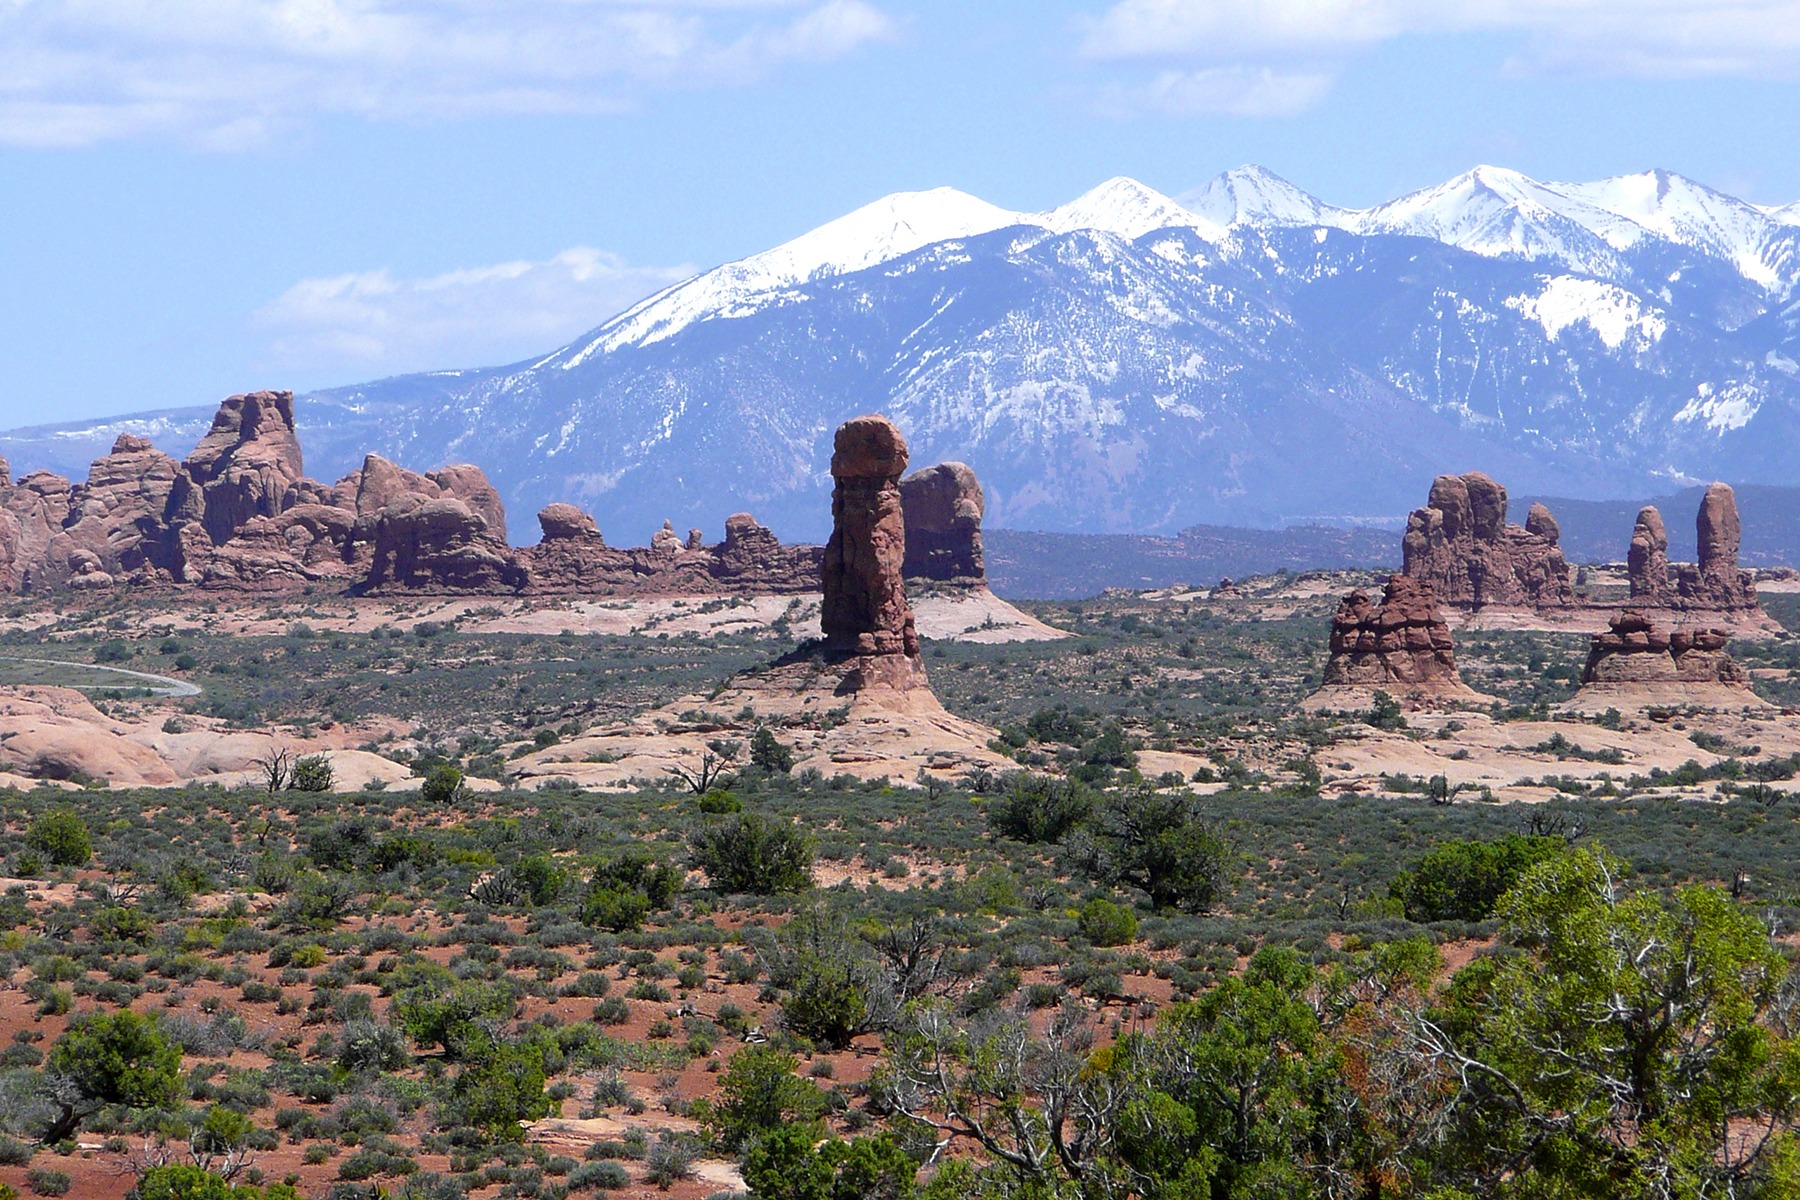
landscape, nature, rock, wilderness, mountain, sandstone, valley, mountain range, scenery, usa, tourism, national park, erosion, geology, mountains, utah, plateau, arches national park, wadi, butte, landform, geographical feature, mountainous landforms, snow caped, devil's garden